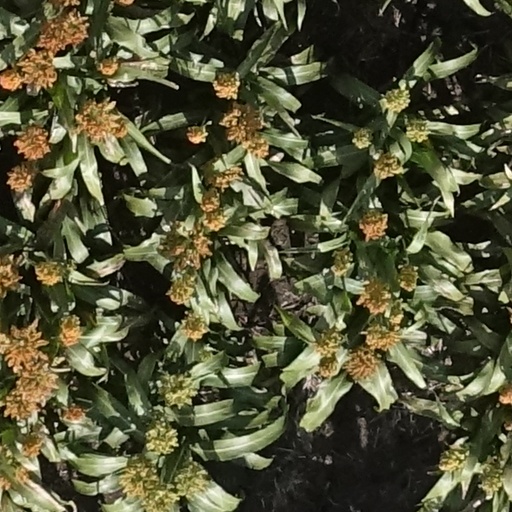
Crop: sorghum